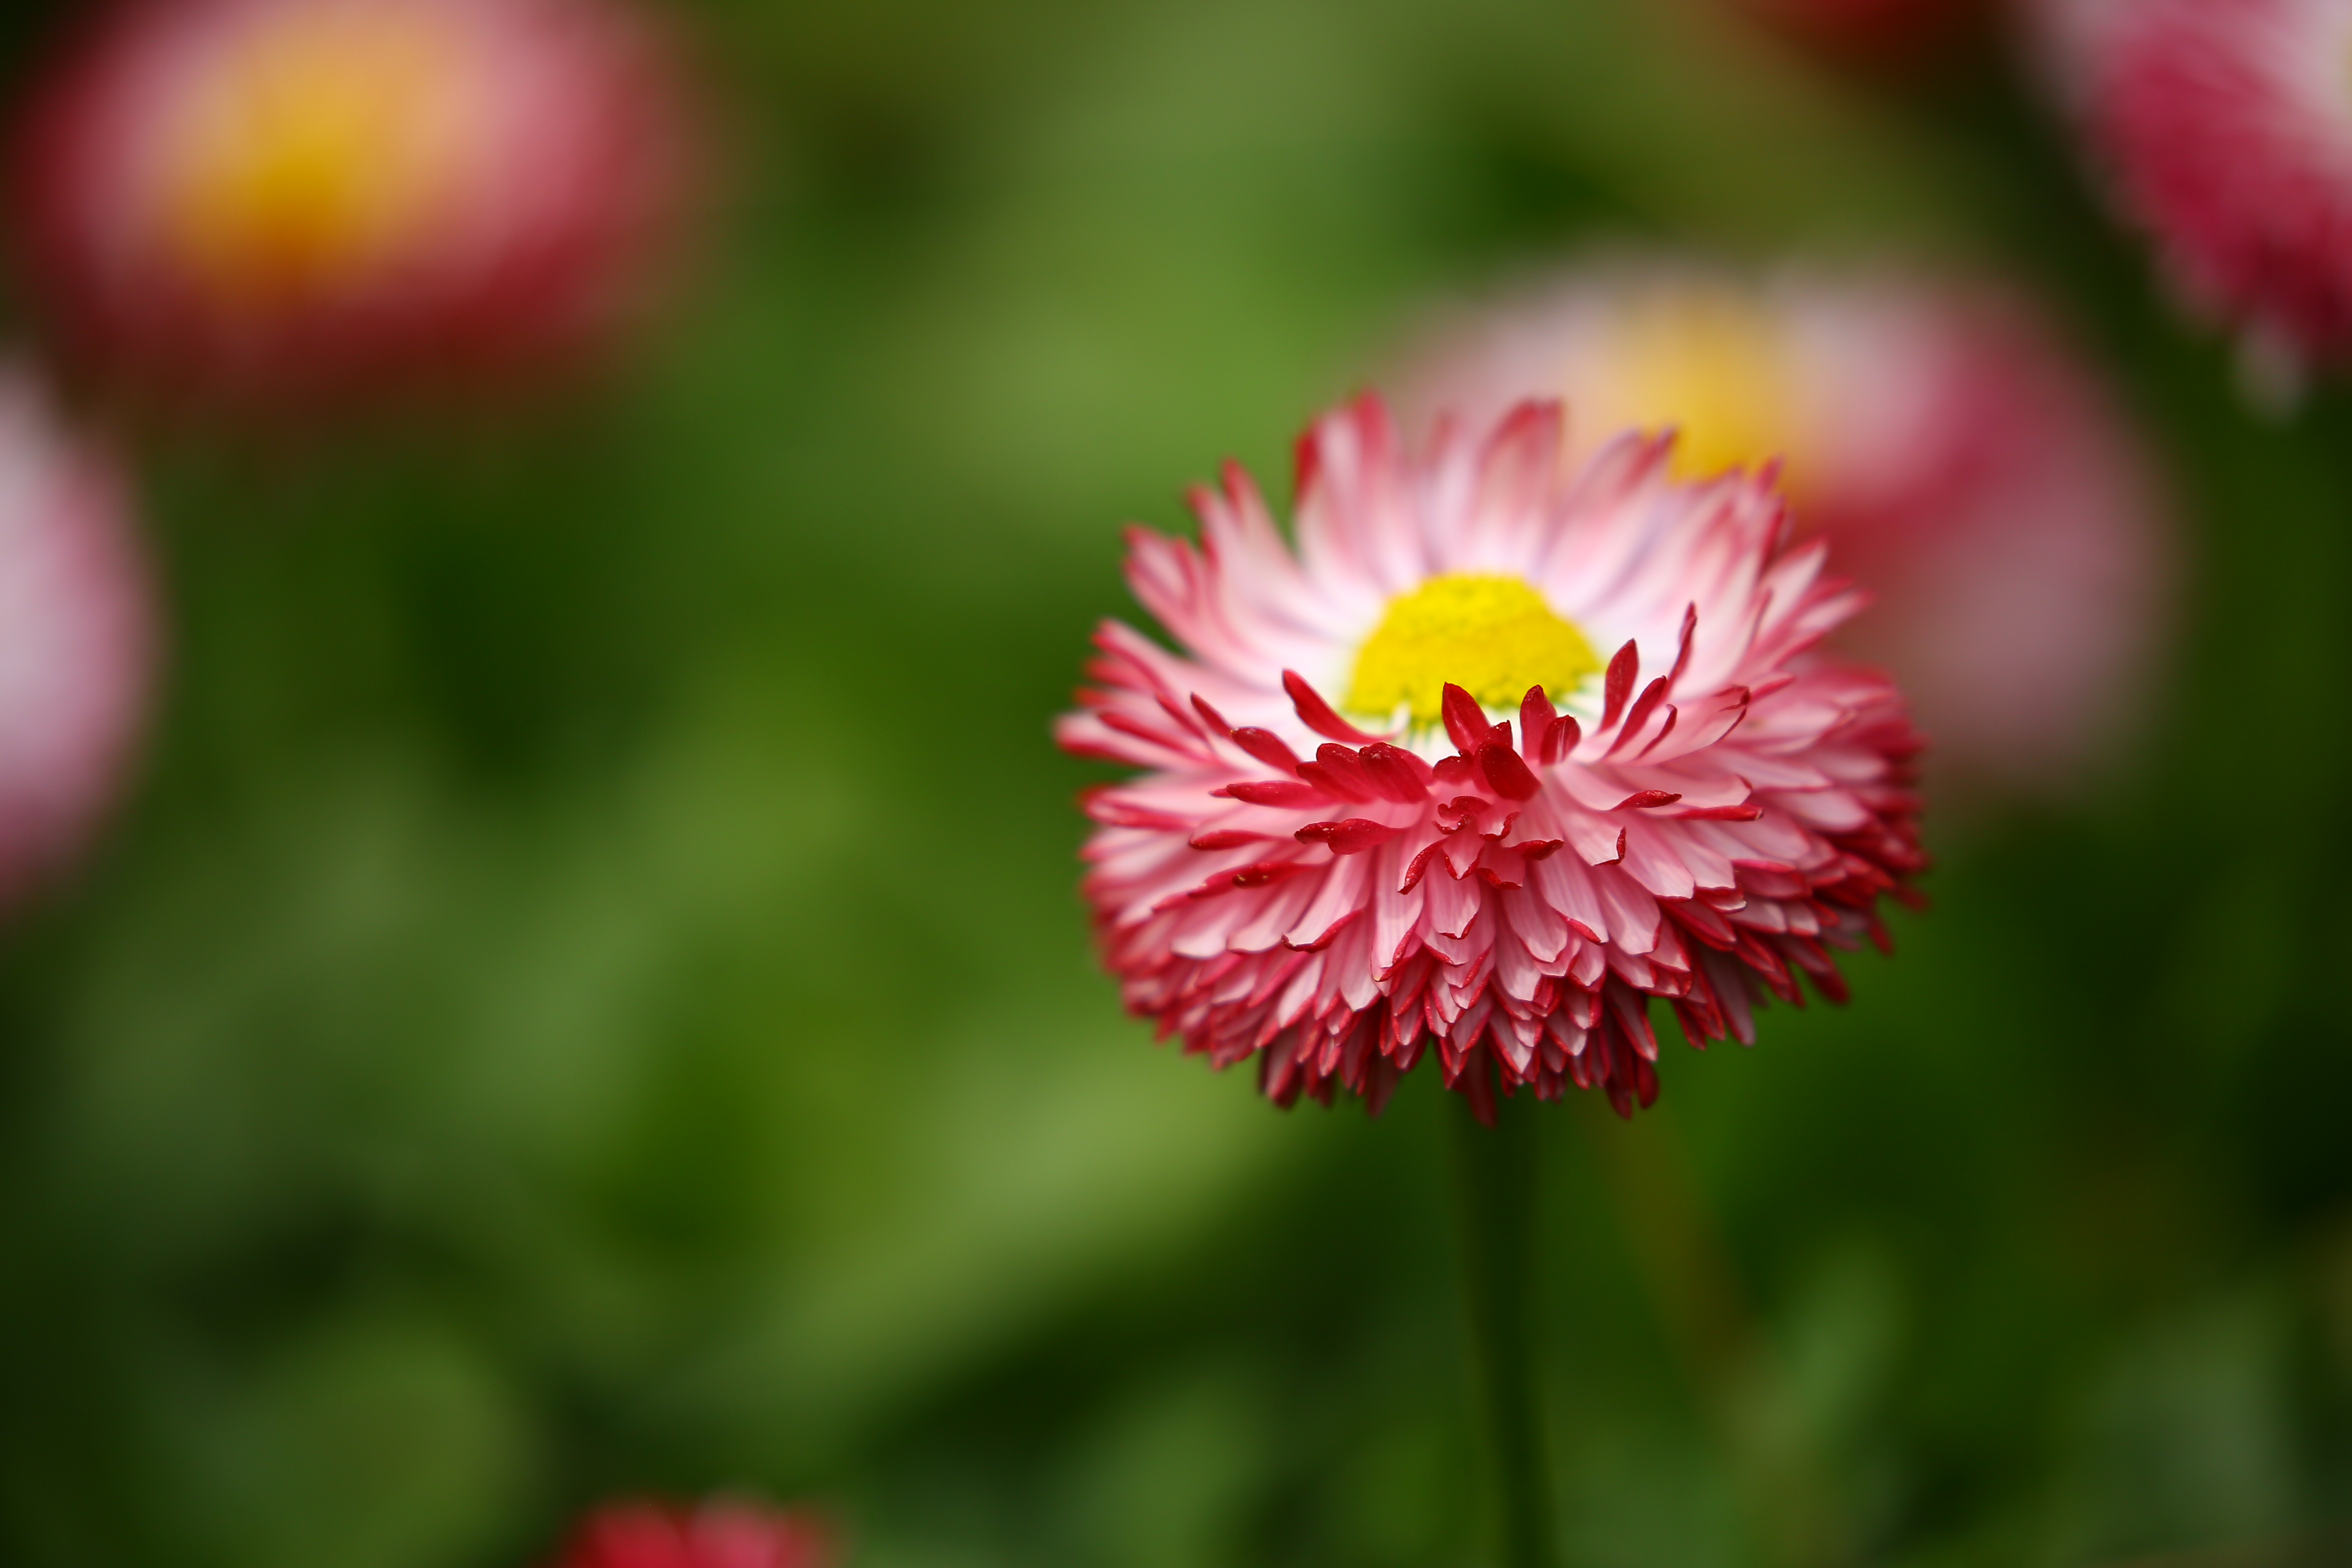
nature, blossom, plant, field, photography, meadow, flower, purple, petal, bloom, floral, daisy, spring, color, botany, pink, flora, wildflower, flowers, close up, cornflower, colour, violet, beautiful, centaurea, macro photography, flowering plant, daisy family, annual plant, plant stem, land plant, cyanus